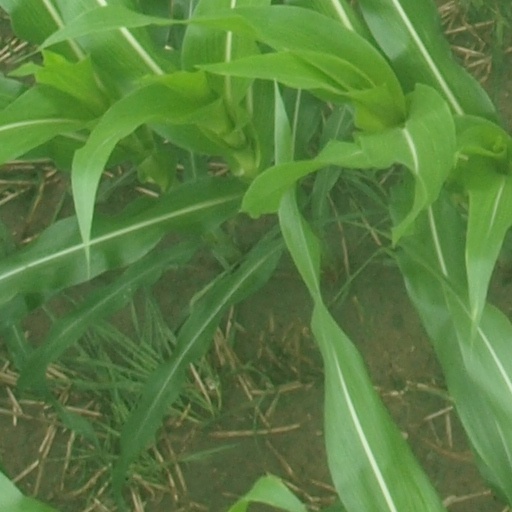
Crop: maize; corn